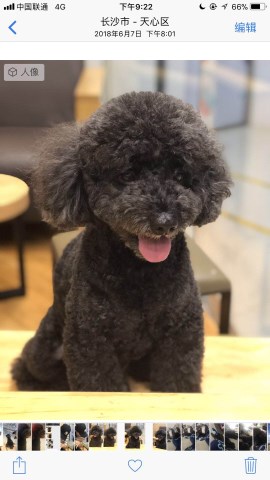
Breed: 2925-n000114-toy_poodle